1941 Auckland Rugby League season

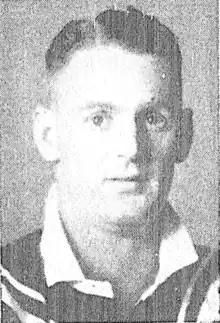
Laurie Mills

It was reported on June 21 that three former senior players were reported safe and back in the Middle East after “participating in the Greece and Crete campaigns. They were Laurie Mills, Trevor Bramley, and J. Vernall who had all played for the Richmond senior side, with Mills and Bramley meeting up on the same transport in a “hurried evacuation”. Bramley had played in several army games in Cairo and had won the General Freyberg Medal for being part of a New Zealand unit which won a seven-a-side rugby tournament. Mills was later killed in battle.